Whale Trail

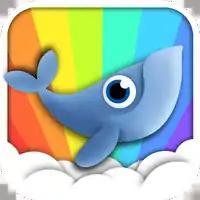
App icon

Whale Trail is a mobile game developed by British software company Ustwo and released in October 2011. The game follows Willow the Whale as he flies through the sky, trying to get away from Baron von Barry, the squid-like antagonist. "Whale Trail" is an endless runner game, where the player tries to collect bubbles to allow them to keep flying, while avoiding clouds. The game cost over £150,000 to develop and went through months of design work and beta-testing.